World Series Baseball 2K1

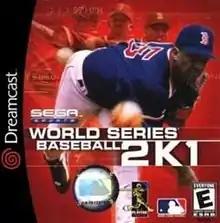
North American Dreamcast cover art

is a sports video game developed by WOW Entertainment and published by Sega for the Dreamcast in 2000.